Sky position (RA, Dec in degrees): 37.178, -0.8492
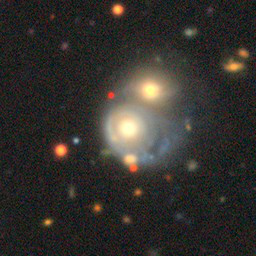
Galaxy morphology: Merging Galaxies